Clermont-Ferrand tramway

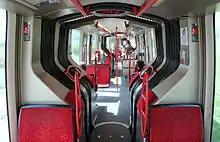
Interior view of the tram.

The tramway of Clermont-Ferrand uses Translohr technology. The initial fleet was 26 trains, but in September 2019, the fleet was expanded to 30 trains. Every STE 4 model consists of 4 cars, for a length of .